1960s in music

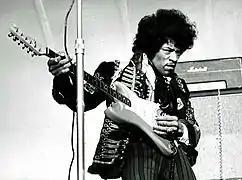
Jimi Hendrix, 1967

Psychedelic music's LSD-inspired vibe began in the folk scene, with the New York-based Holy Modal Rounders using the term in their 1964 recording of "Hesitation Blues". The first group to advertise themselves as psychedelic rock were the 13th Floor Elevators from Texas, at the end of 1965; producing an album that made their direction clear, with "The Psychedelic Sounds of the 13th Floor Elevators" the following year.